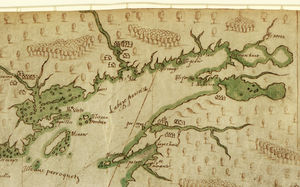
Détail d'une carte sur vélin de style portulan, dessinée par Samuel de Champlain, fondateur de la Nouvelle-France. Il s'agit d'un des grands trésors cartographiques d'Amérique
L'île Long est une île dans la baie de Fundy, dans le comté de Digby en Nouvelle-Écosse, au Canada, entre la péninsule de Digby et l'île Brier.
La baie de Fundy, originellement la baie Française à l'époque de l'Acadie et de la Nouvelle-France, est un bras de mer situé sur la côte Atlantique du Canada, à l’extrémité nord du golfe du Maine, entre les provinces du Nouveau-Brunswick et de Nouvelle-Écosse. Elle mesure 270 km de long, pour une moyenne de 80 km de large.